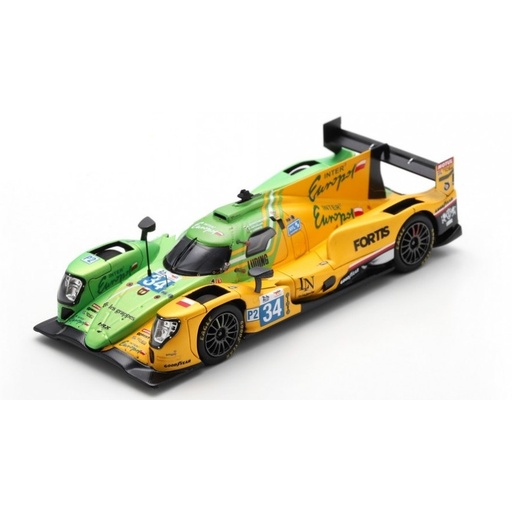
Spark Model - ORECA 07 GIBSON N.34 2nd LMP2 24 H LE MANS 2024 NOVALAK-LOMKO-SMIECHOWSK - Cod. S9140
Brand: Spark Model
​Categoria: Auto Competizione Marca: Spark Model Scala 1:43
Category: Arts & Entertainment > Hobbies & Creative Arts > Collectibles > Scale Models > Cars